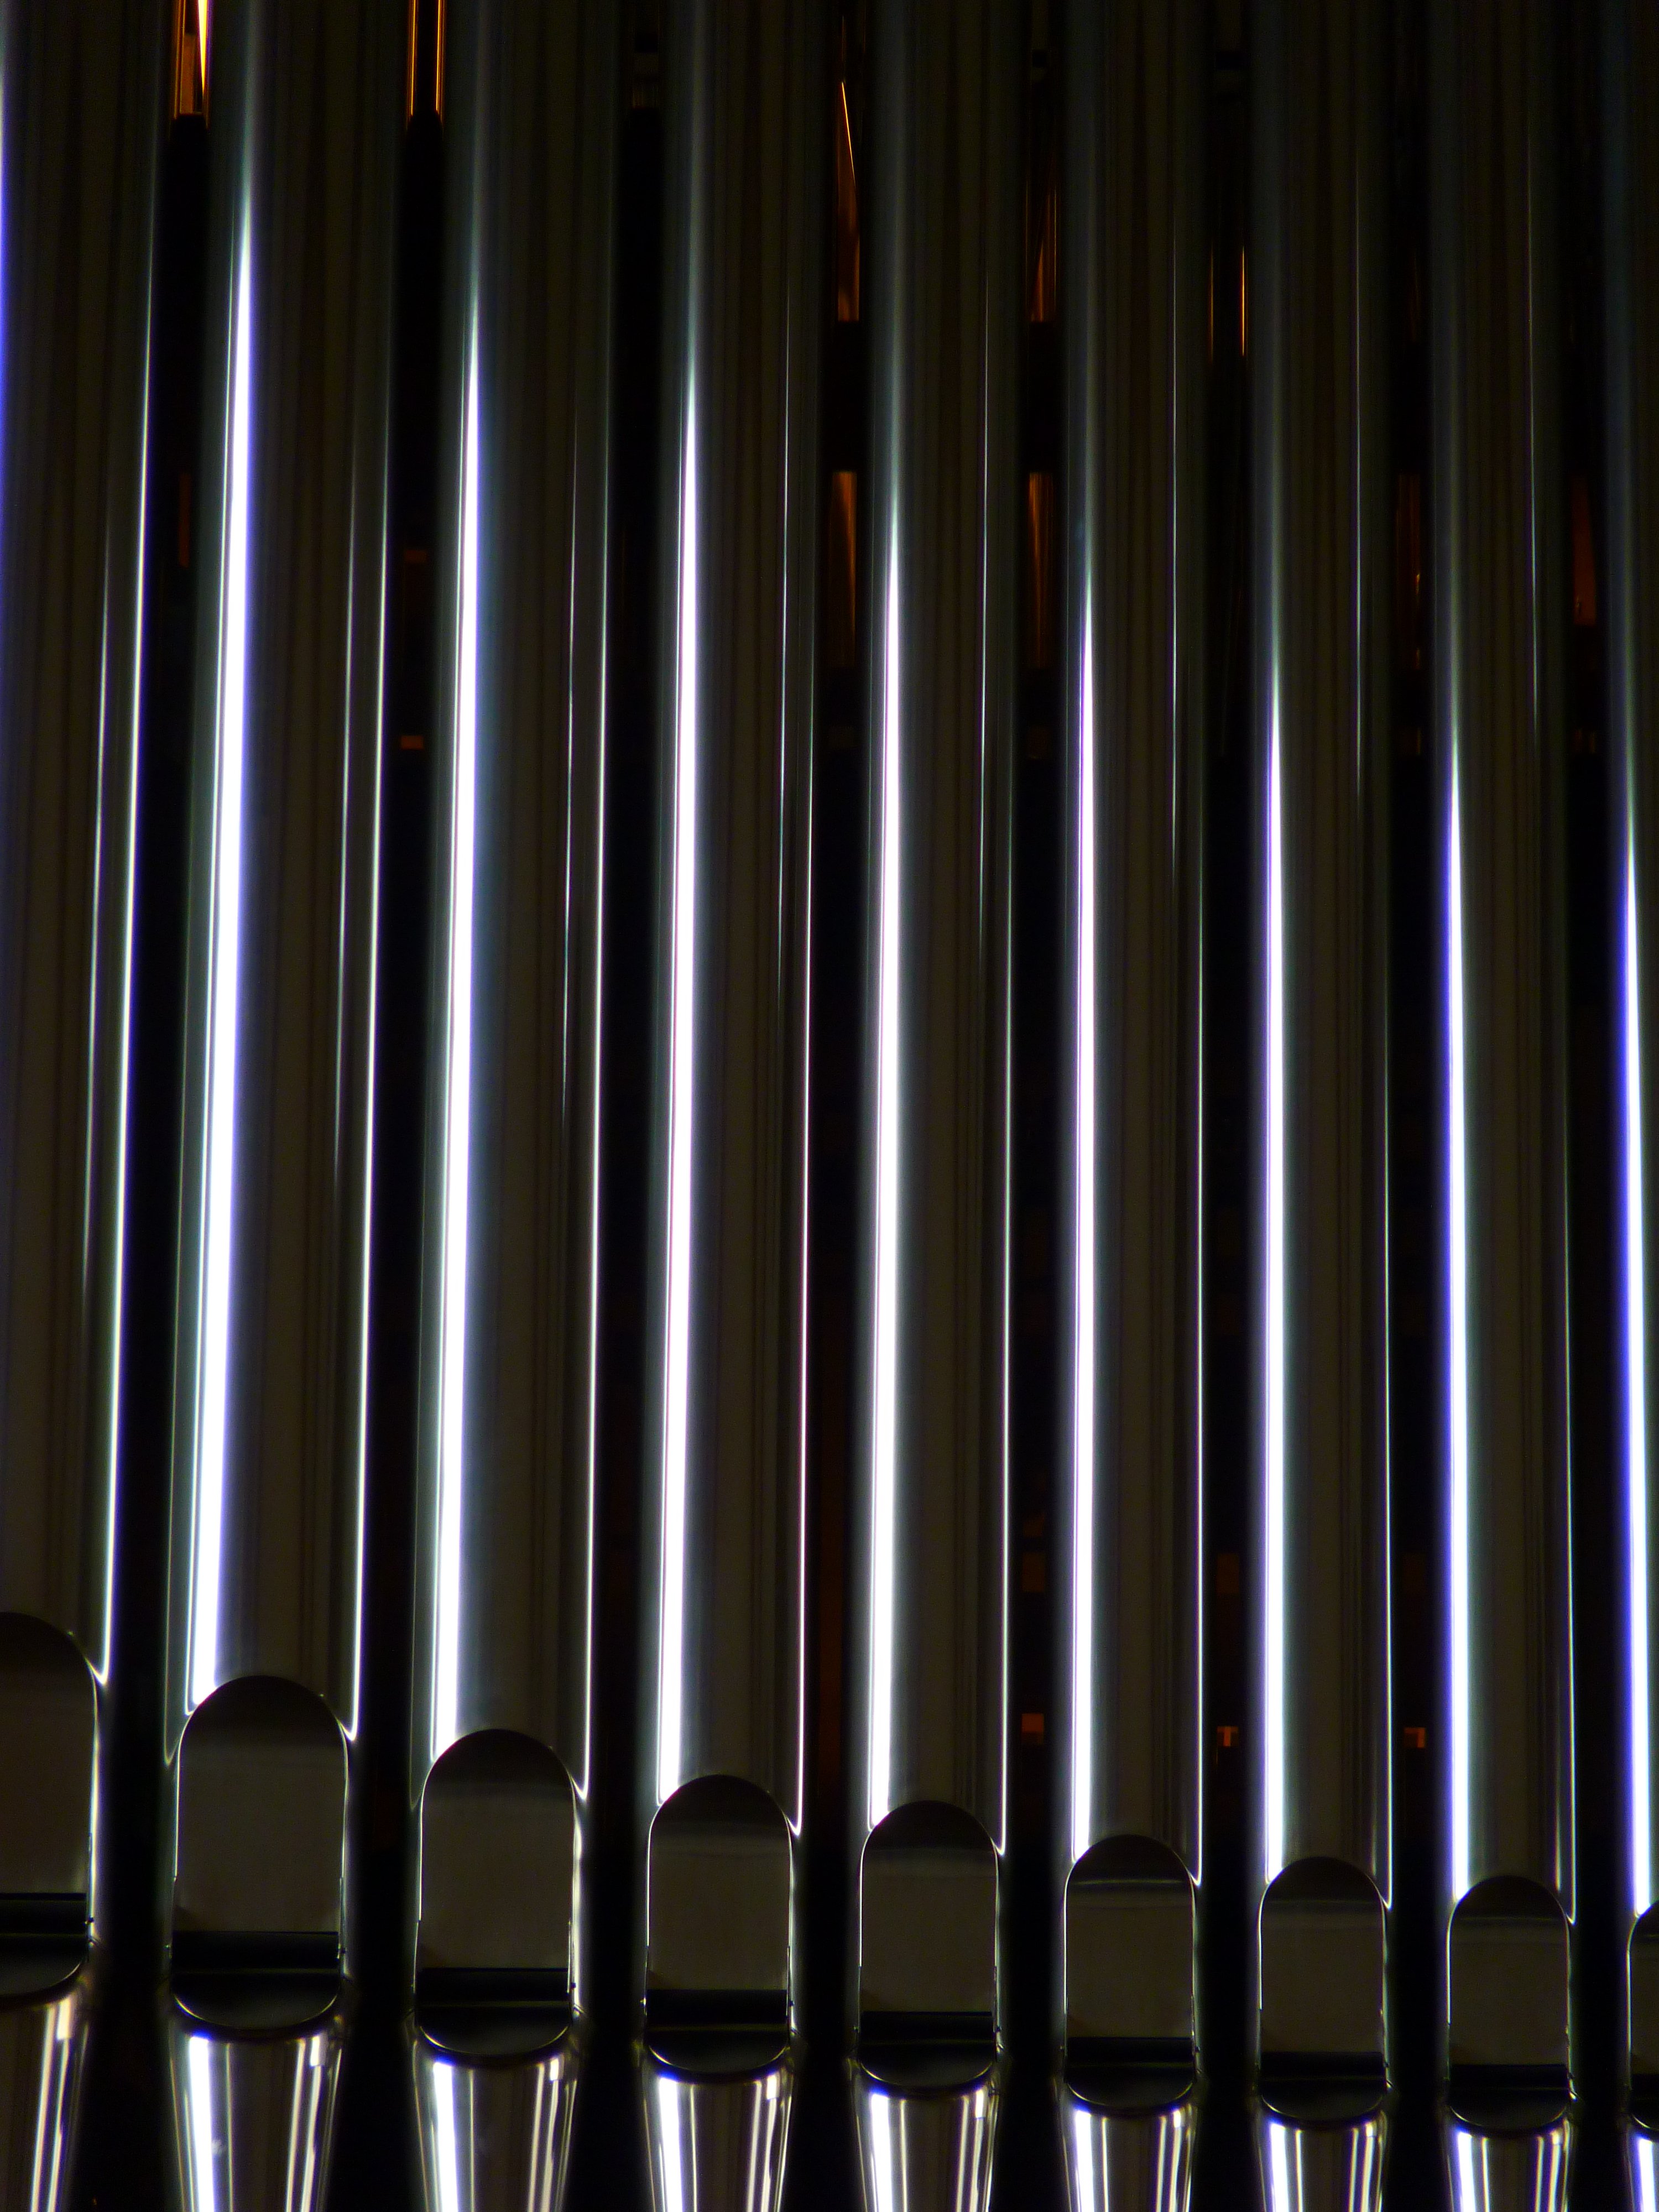
music, keyboard, technology, wind, line, piano, metal, church, musical instrument, interior design, sound, iron, organ, whistle, acoustics, organ whistle, church music, organ pipe, cue stick